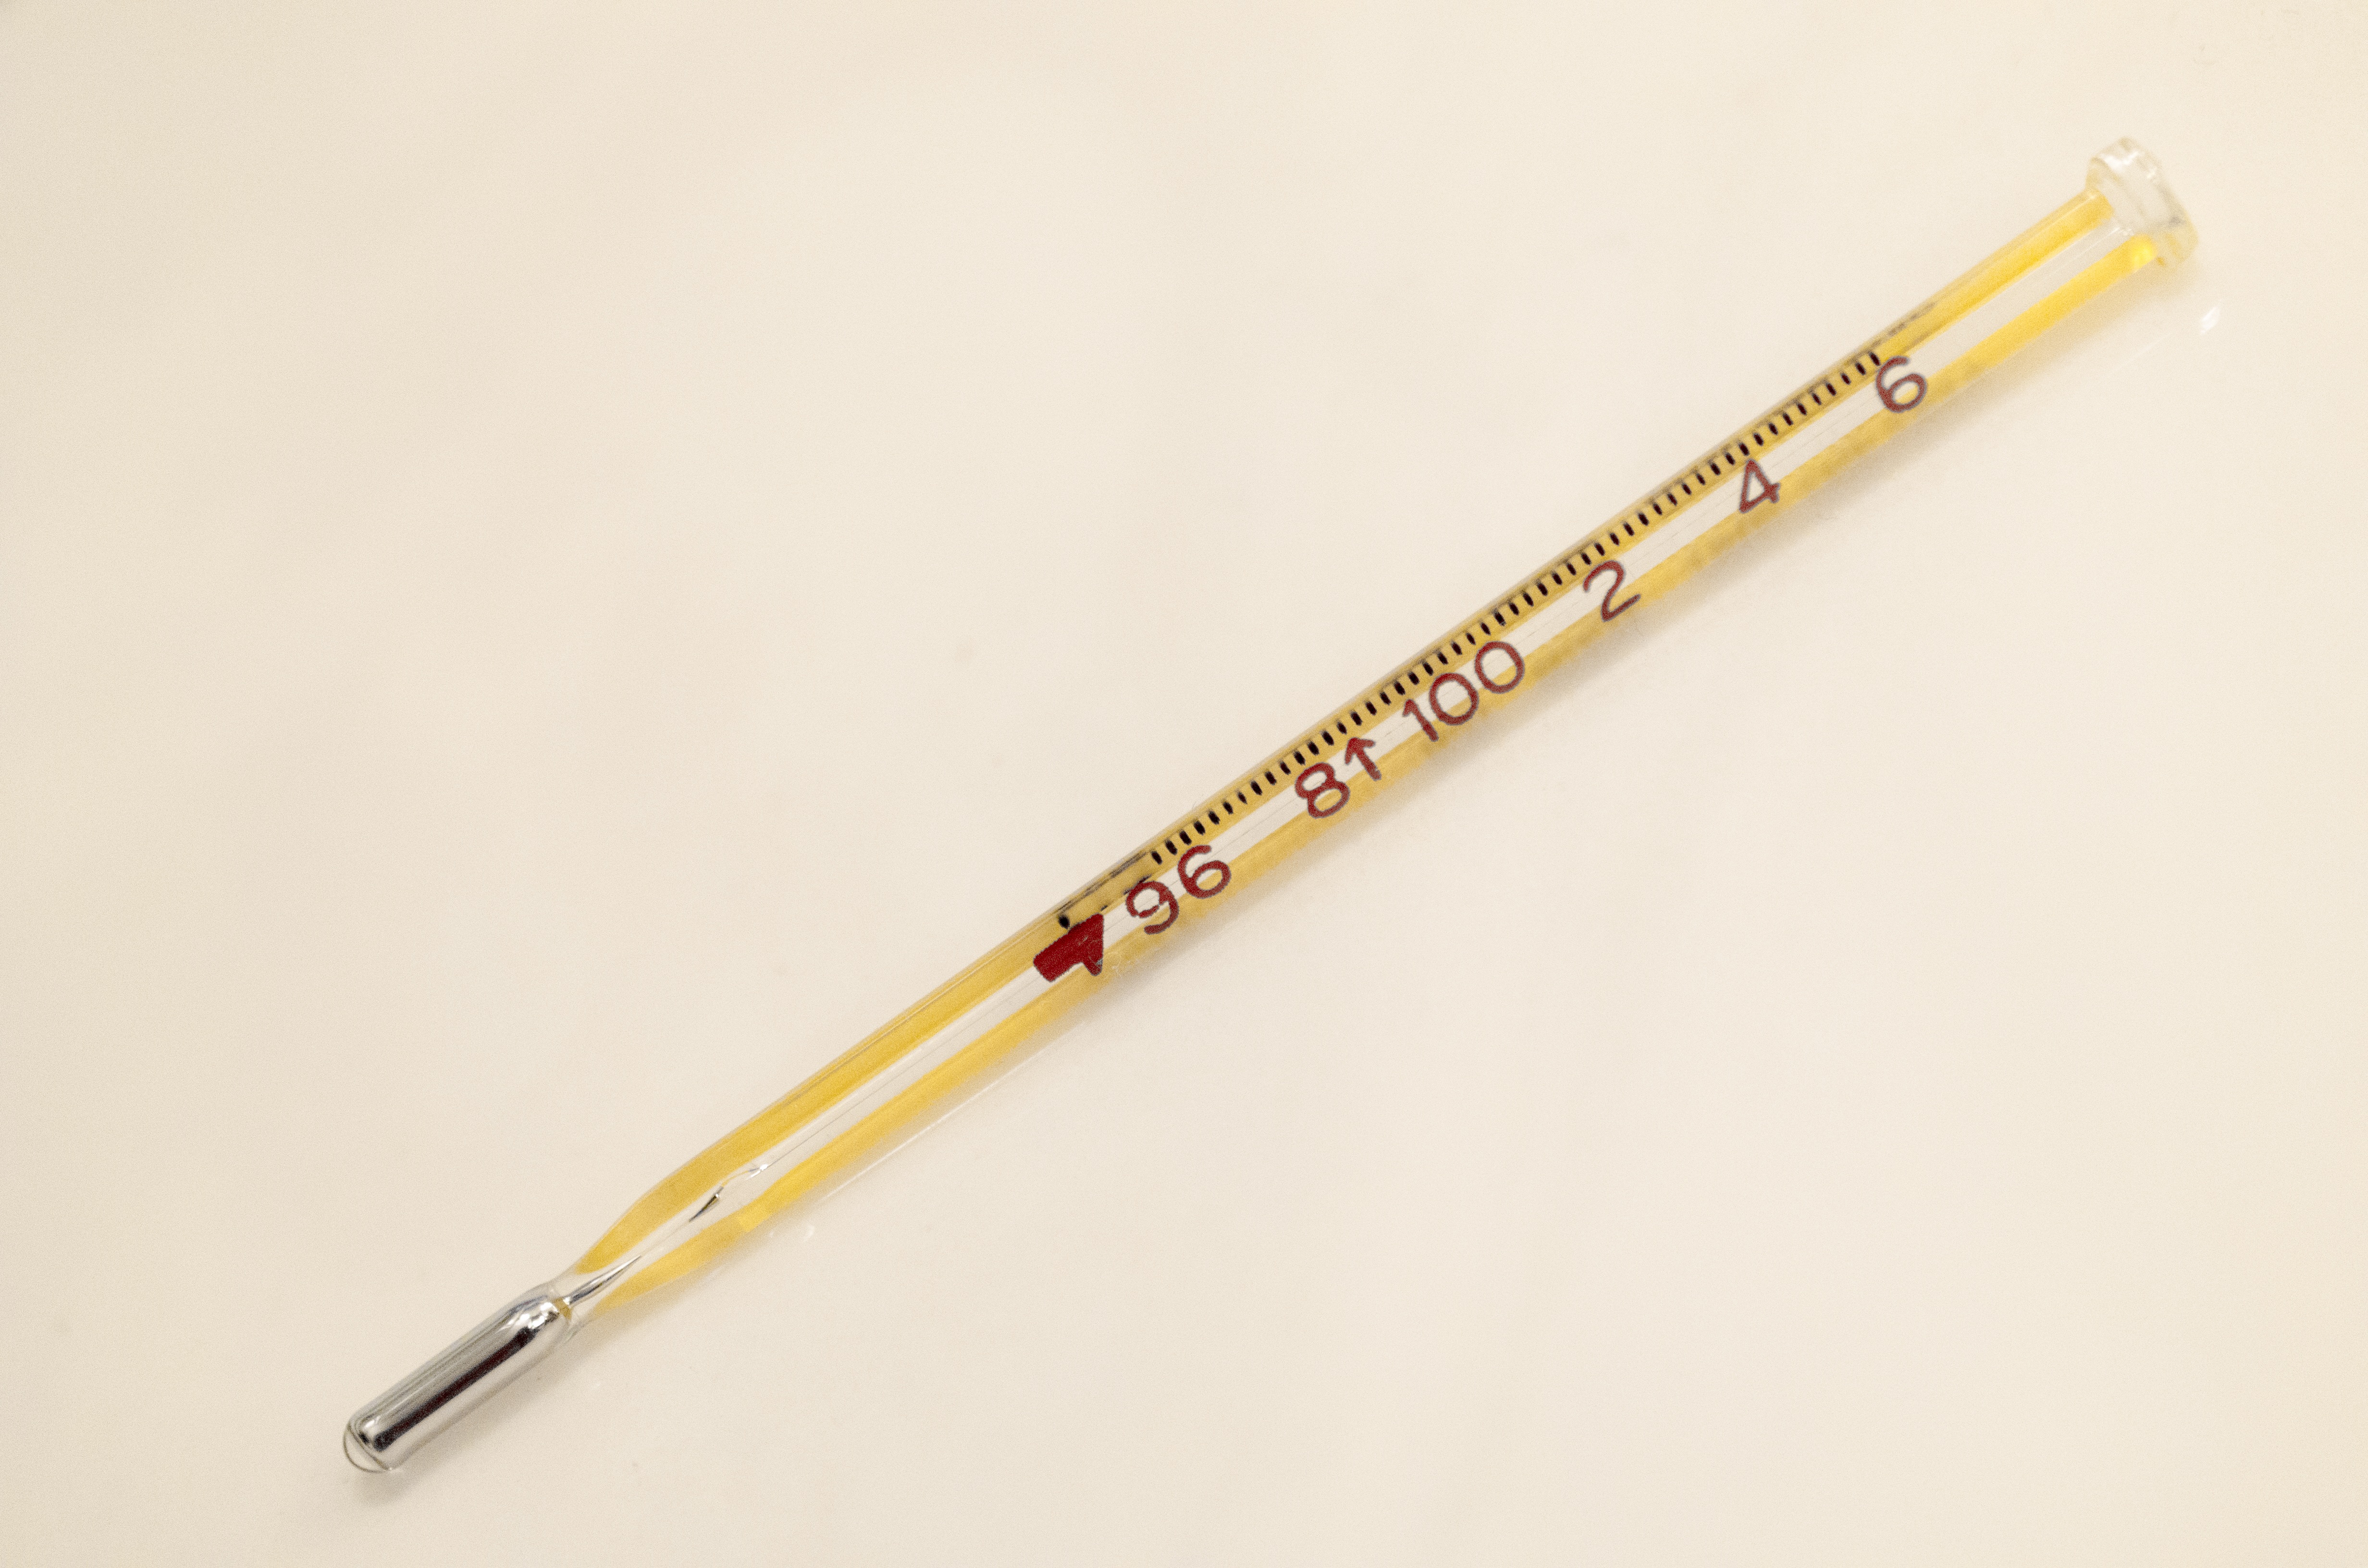
writing, pencil, cold, pen, medicine, pain, flu, fever, thermometer, ill, medical, sick, illness, infection, temperature, ball pen, sickness, measuring, ache, cue stick, western concert flute